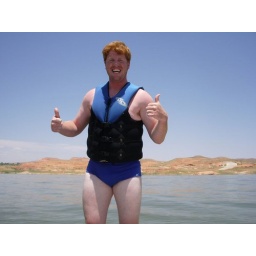
This is what make the temperature rise in sunny lake powell......the damn sun was standing on the back of the boat.